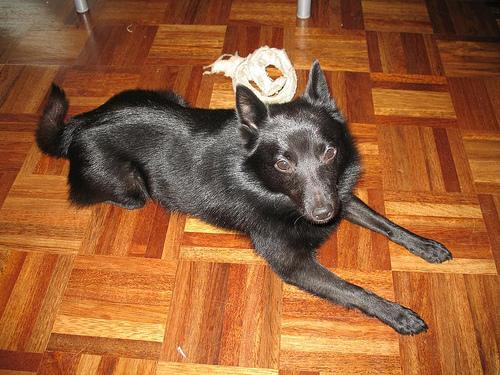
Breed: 201-n000024-schipperke